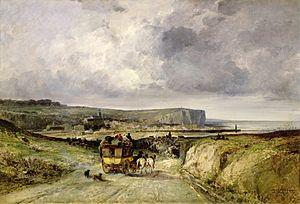
La diligence est une voiture hippomobile pour le transport en commun.